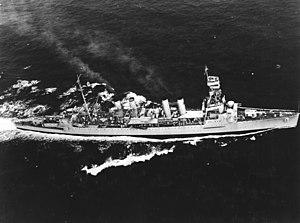
L'USS Trenton (CL-11) est un croiseur léger de classe Omaha construit pour l'United States Navy au début des années 1920. Il est le deuxième navire de l'US Navy à avoir porté le nom de cette ville du New Jersey.